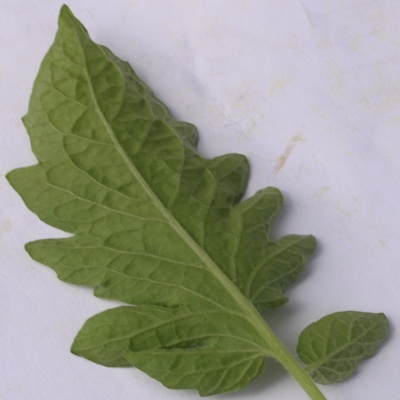
Crop: Tomato
Condition: healthy